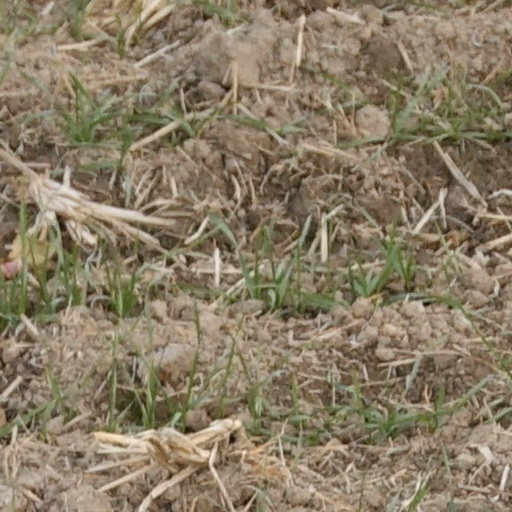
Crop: wheat